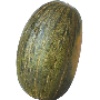
Label: melon_piel_de_sapo